Conscience

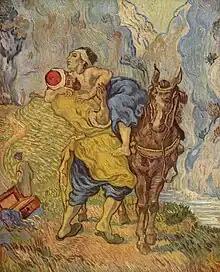
Vincent van Gogh, 1890. Kröller-Müller Museum. "The Good Samaritan" (after <a href="https%3A//commons.wikimedia.org/wiki/File%3AThe_Good_Samaritan_%28Delacroix_1849%29.jpg">Delacroix

A conscience is a cognitive process that elicits emotion and rational associations based on an individual's moral philosophy or value system. Conscience is not an elicited emotion or thought produced by associations based on immediate sensory perceptions and reflexive responses, as in sympathetic central nervous system responses. In common terms, conscience is often described as leading to feelings of remorse when a person commits an act that conflicts with their moral values. The extent to which conscience informs moral judgment before an action and whether such moral judgments are or should be based on reason has occasioned debate through much of modern history between theories of basics in ethic of human life in juxtaposition to the theories of romanticism and other reactionary movements after the end of the Middle Ages.